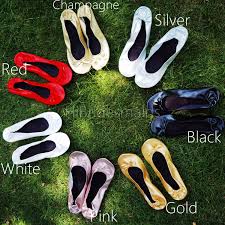
Label: Ballet Flat